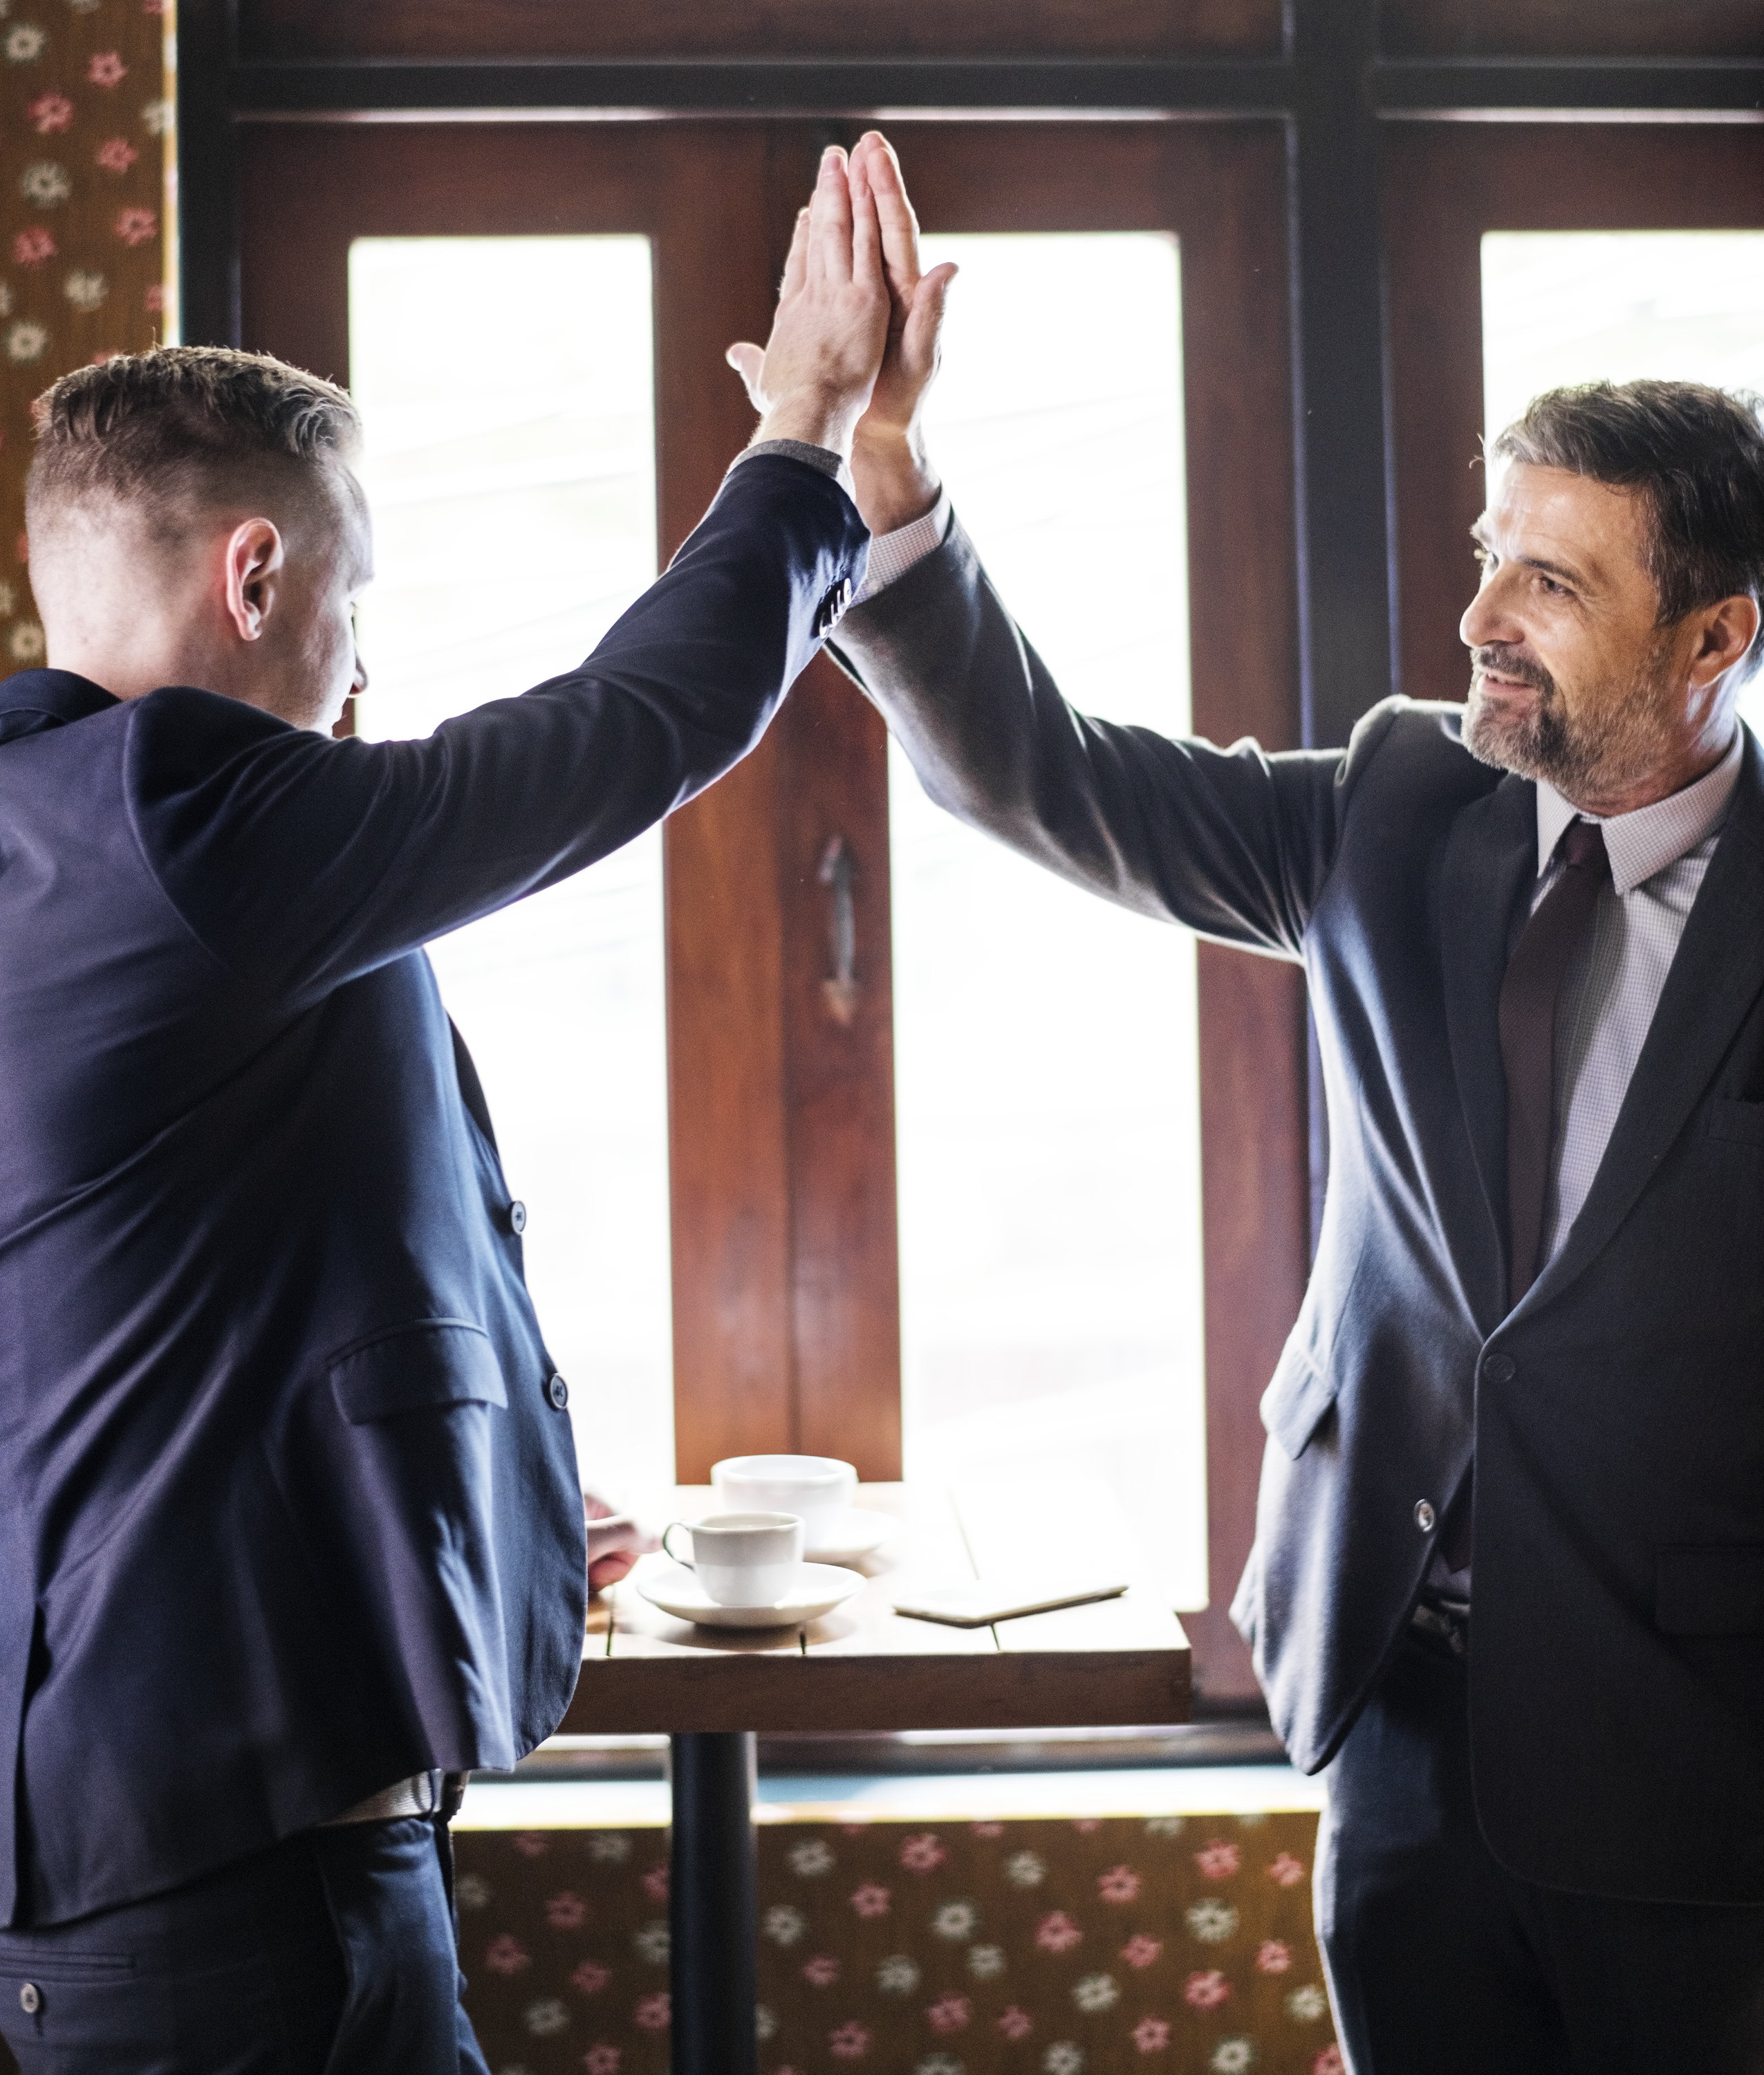
achievement, agreement, boss, business, businessman, businesspeople, cafe, celebration, cheerful, client, coffee, collaboration, colleague, cooperation, coworker, customer, deal, entrepreneur, formal, friendship, give me five, giving, good job, greeting, high five, meeting, men, name, negotiation, partner, partnership, people, planning, professional, project, smartphone, smiling, success, successful, suit, support, talking, team, teamwork, technology, together, well done, win, wireless, official, gentleman, formal wear, businessperson, white collar worker, conversation, tuxedo, event, handshake